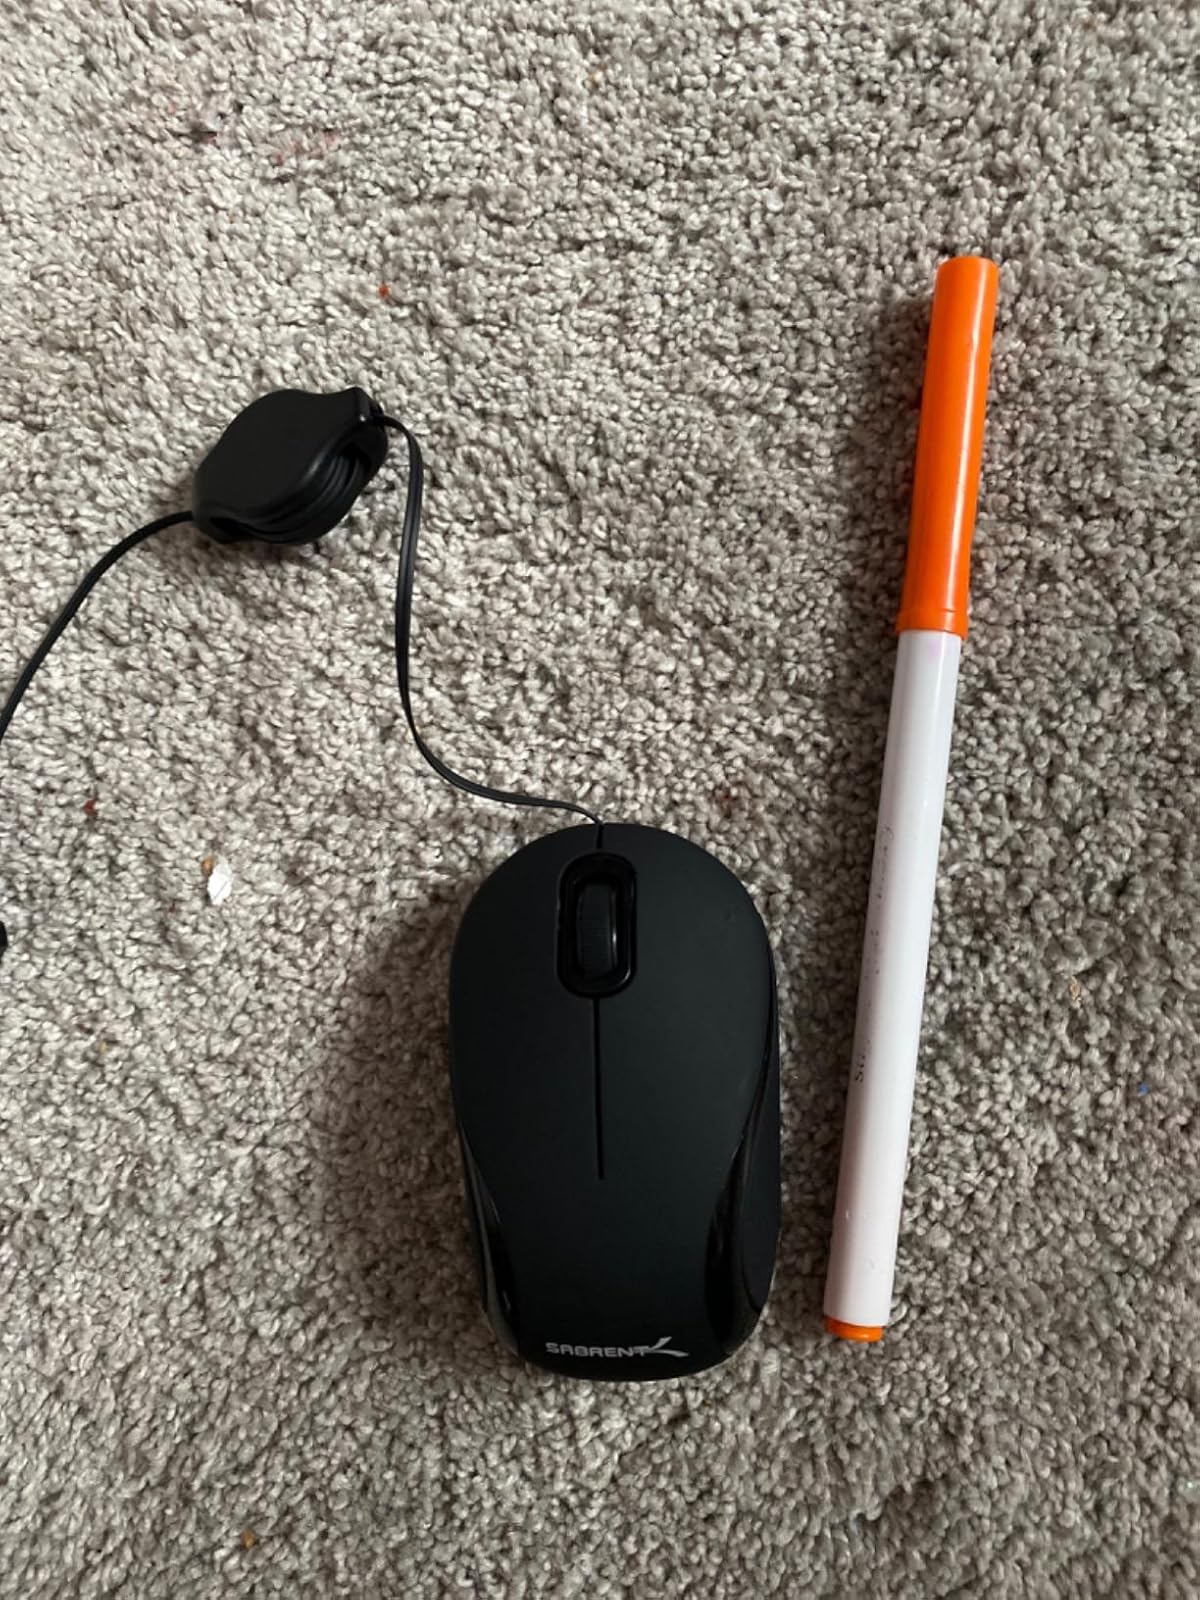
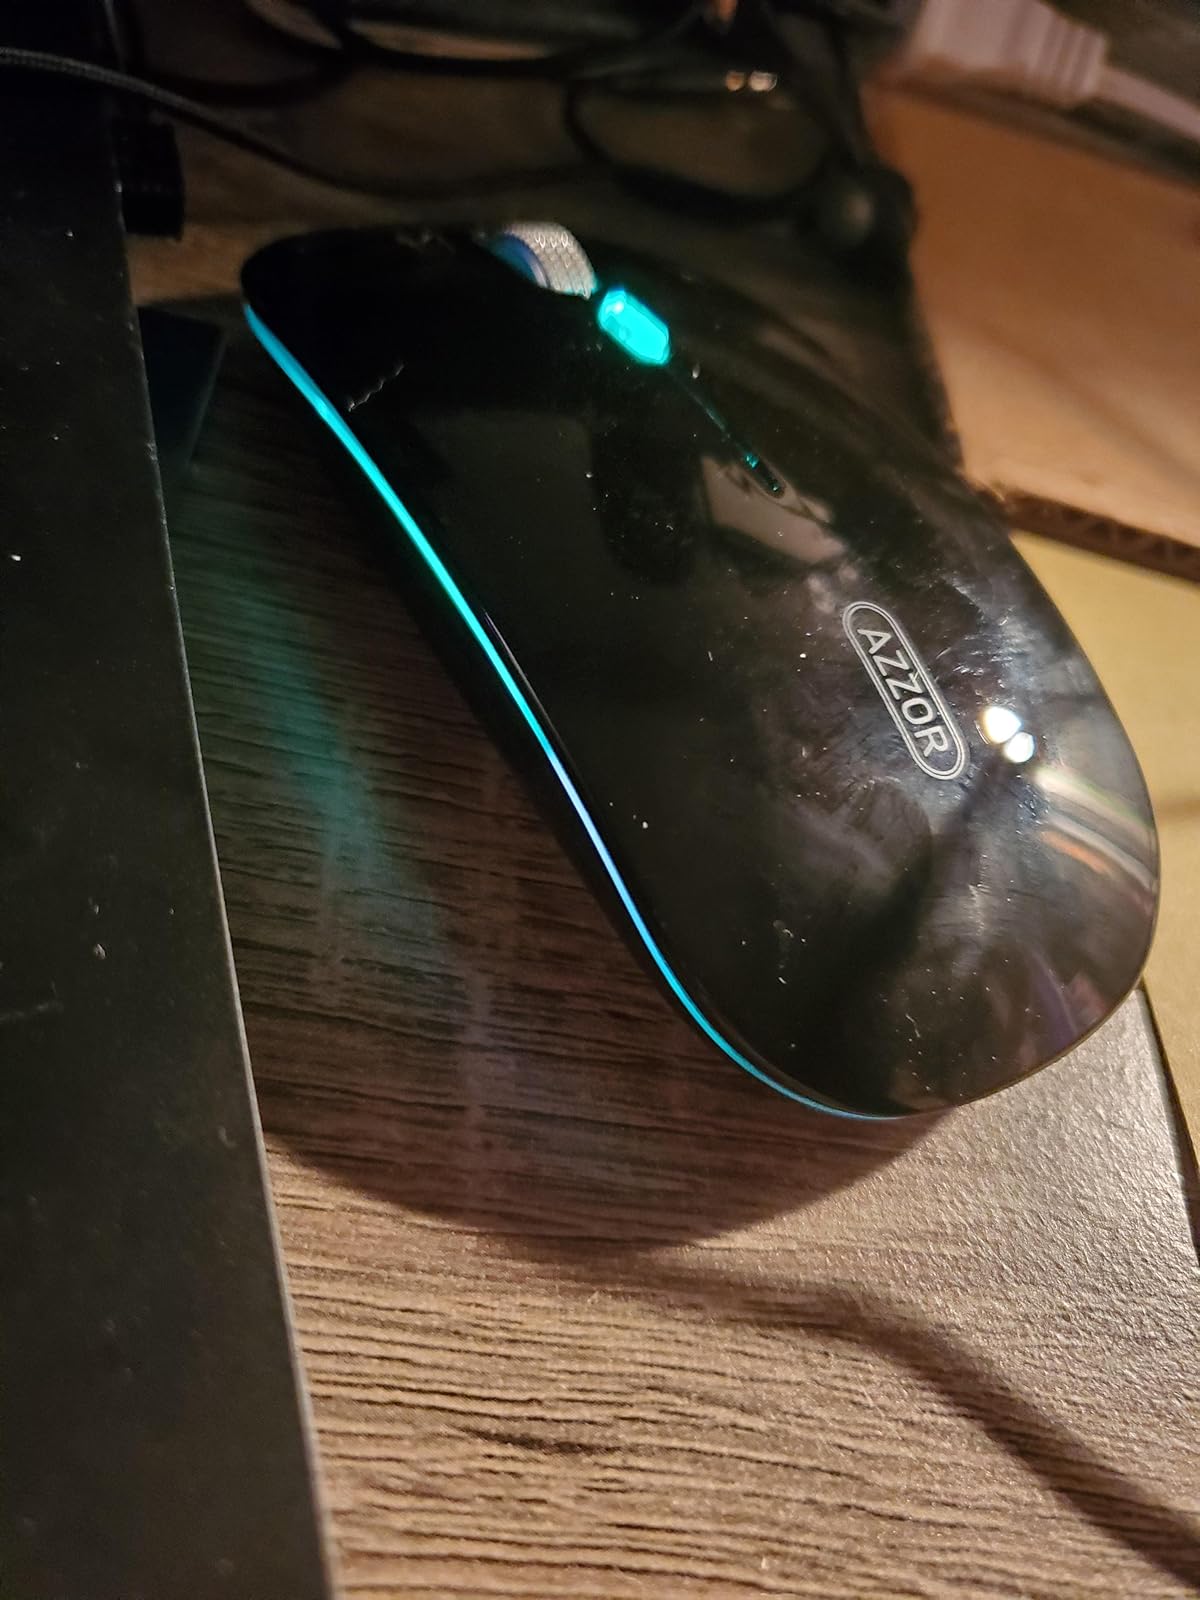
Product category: mouse
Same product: no